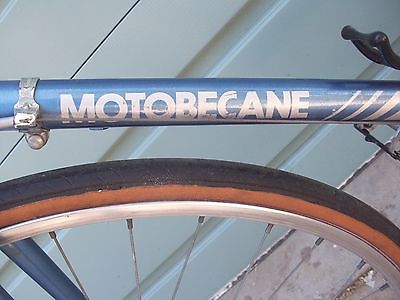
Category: bicycle